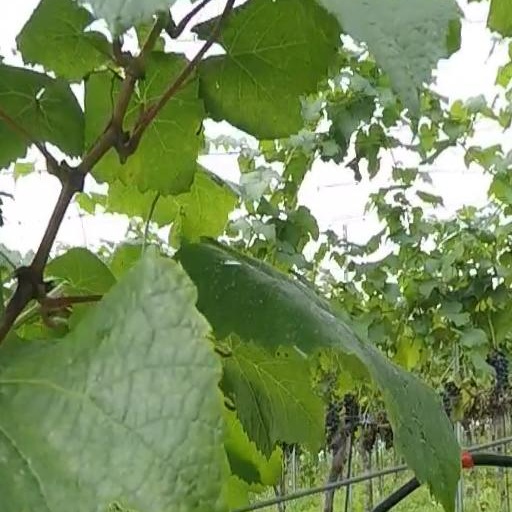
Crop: grape